Bray Wyatt

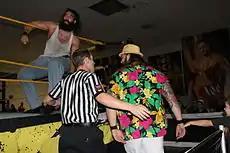
Bray Wyatt and Luke Harper at an NXT event in October 2012

In April 2012, Rotunda was repackaged as Bray Wyatt, who initially associated himself with Eli Cottonwood in FCW. When WWE rebranded FCW into NXT, Bray Wyatt debuted on the July 11, 2012, episode of the rebooted "NXT" taped at Full Sail University, where he defeated Aiden English. In July, Wyatt suffered a torn pectoral muscle and required surgery. Despite the injury, Wyatt continued to appear on "NXT", founding a faction known as The Wyatt Family in November, with Luke Harper as his first "son" and Erick Rowan as his second. Wyatt had his first match back from injury on the February 21, 2013, episode of "NXT", where he defeated Yoshi Tatsu. Wyatt suffered his first loss on the March 13 episode of "NXT" to Bo Dallas. On the May 2 episode of "NXT", Wyatt lost to Chris Jericho. On the May 8 episode of "NXT", Harper and Rowan defeated Adrian Neville and Oliver Grey to win the NXT Tag Team Championship. On the July 17 episode of "NXT" (which was taped on June 20), Harper and Rowan lost the NXT Tag Team Championship to Neville and Corey Graves.